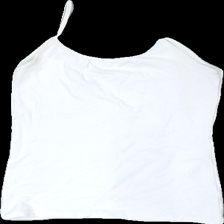
View: back
Type: Tank top
Category: Ladies
Brand: Missing
Colors: White
Material: 100% nylone
Cut: Regular
Season: Summer
Damage location: bottom right
Damage 2 location: bottom left
Price range: <50
Recommended usage: Reuse
Description: vitt linne